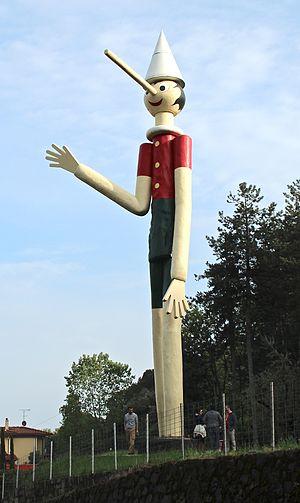
Cet article recense les statues les plus hautes actuellement érigées.